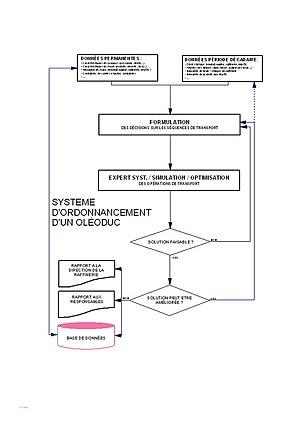
Ce shéma représente un système d'ordonnancement automatique par ordinateur d'un oléoduc standard.
L'industrie pétrolière traite de la chaîne industrielle du pétrole et du gaz de pétrole, du gisement jusqu'au consommateur.